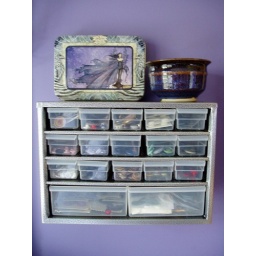
Button storage with pottery sugar bowl and boxed card set. On the wall in the study.